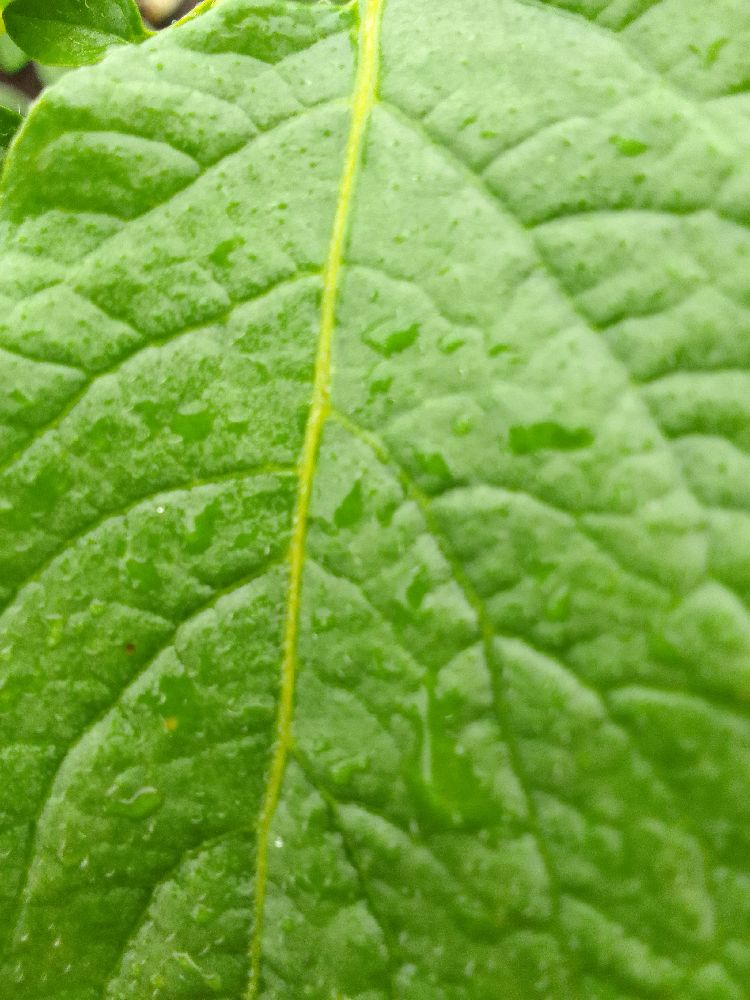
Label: Healthy